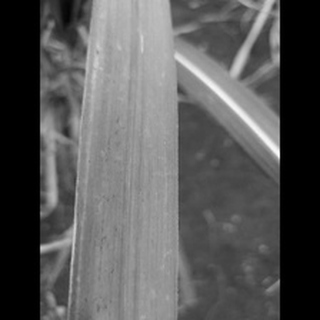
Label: sugarcane_yellow_leaf_disease